Browning Buck Mark

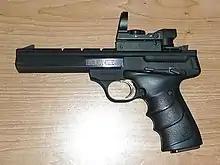
Browning Buck Mark Contour URX 5-1/2" barrel with Buck Mark Reflex Sight

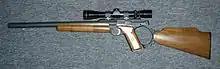
Browning Buck Mark Rifle

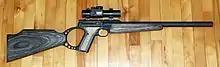
Browning Buck Mark Rifle FLD Target Gray Laminate with Bushnell red dot sight

The Browning Buck Mark Rifle is a rimfire rifle based on the Buck Mark pistol. It uses the same .22 Long Rifle ammunition and magazines as its pistol predecessor. All Buck Mark Rifles have 18" barrels.